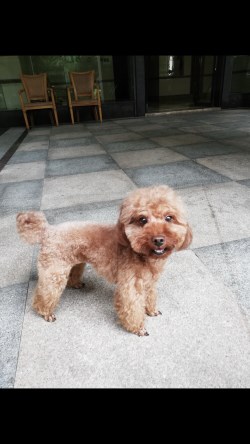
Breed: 2925-n000114-toy_poodle